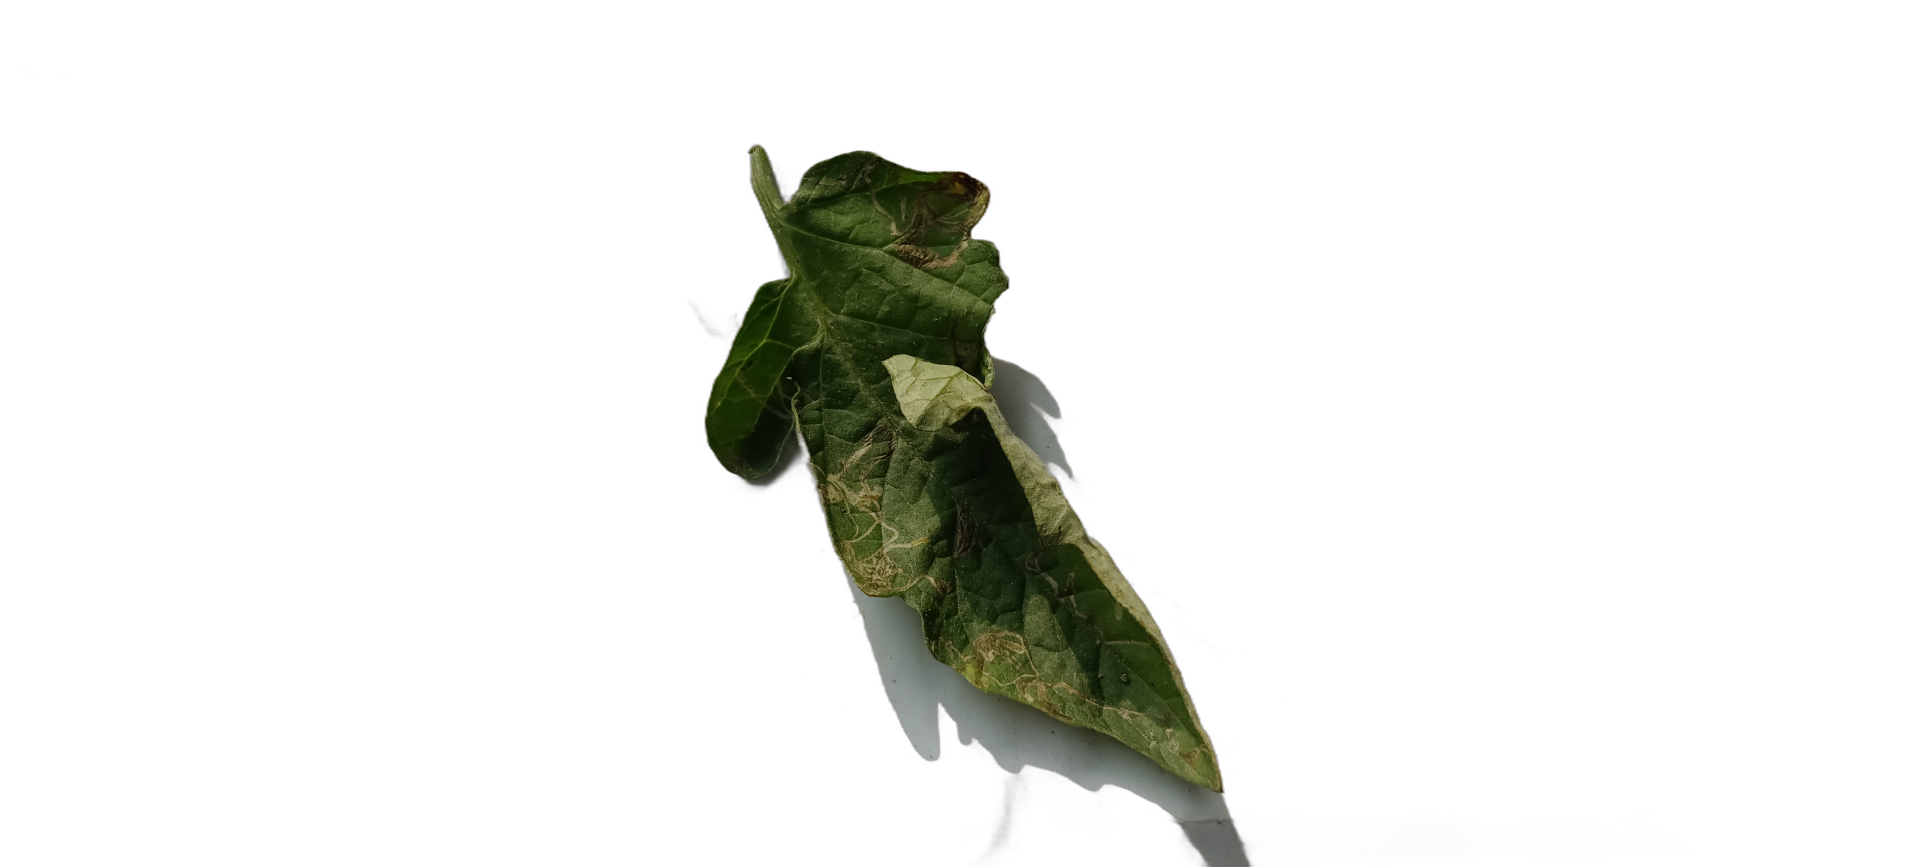
Crop: Tomato
Label: Spot